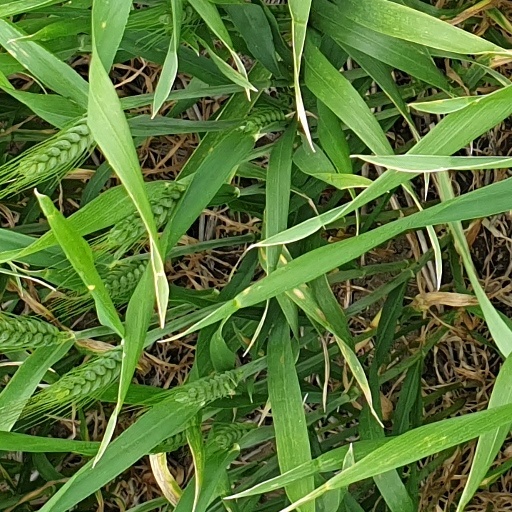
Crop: wheat